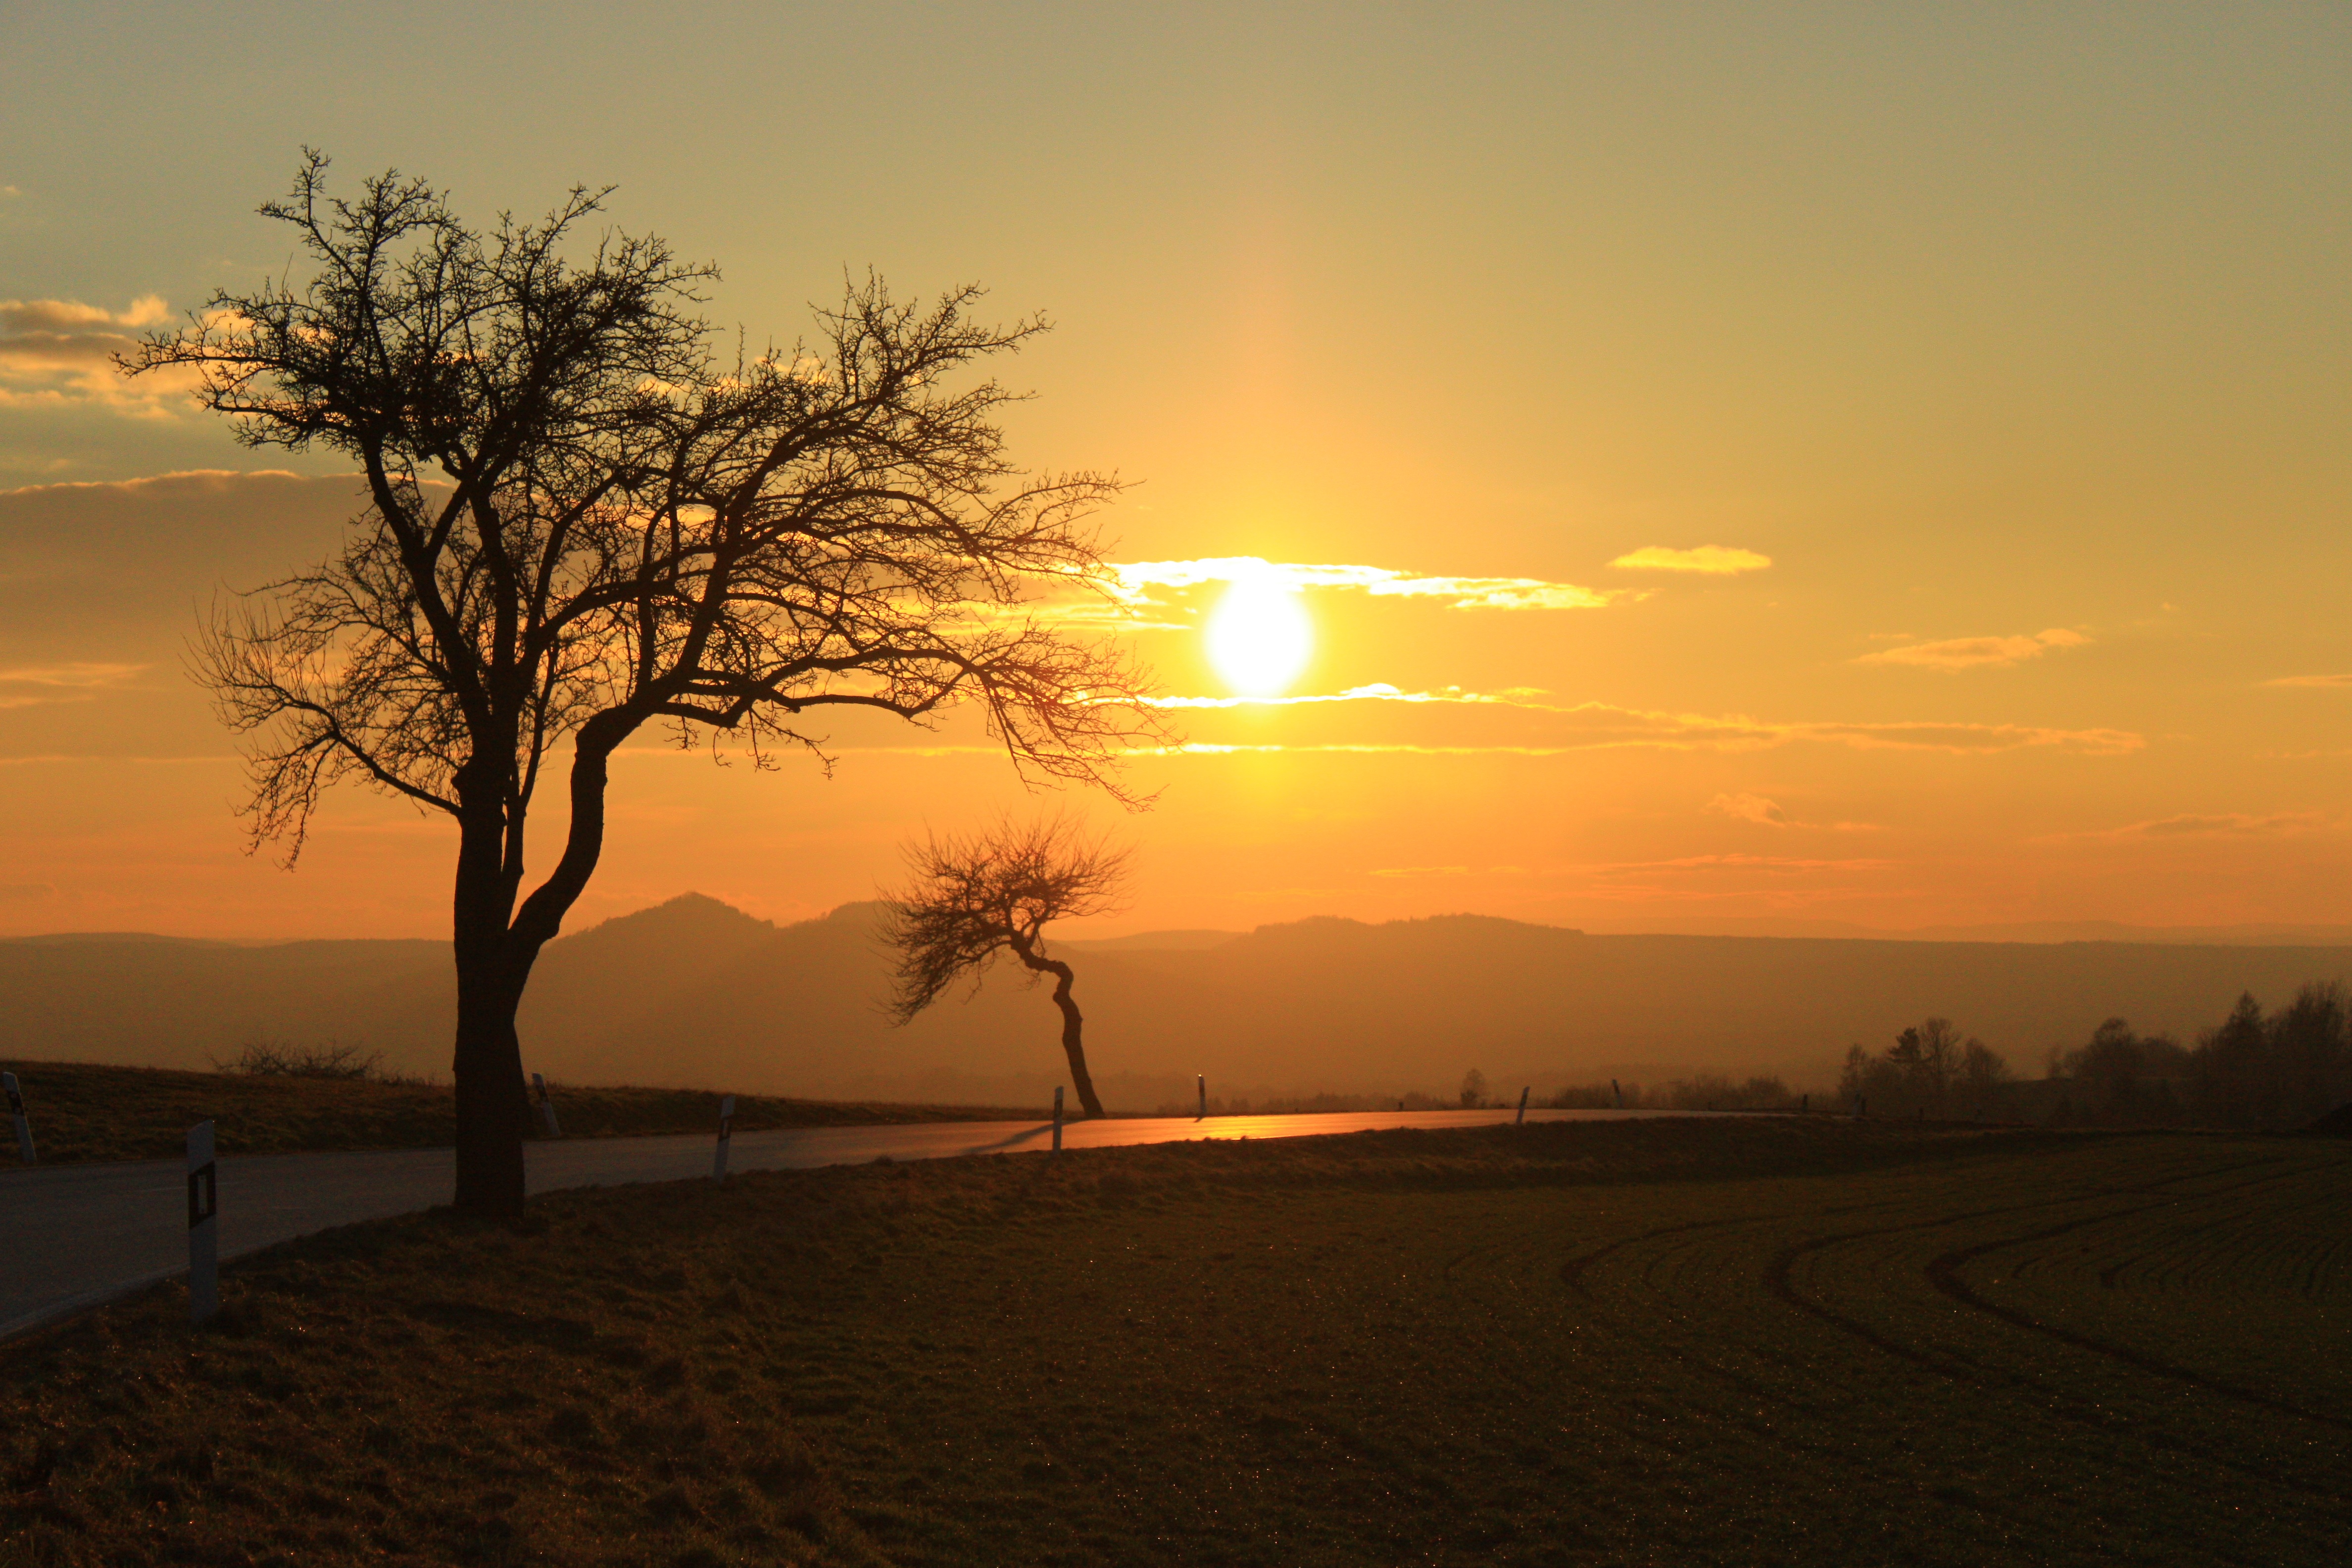
landscape, sea, tree, nature, horizon, light, sun, sunrise, sunset, field, sunlight, morning, dawn, atmosphere, dusk, evening, twilight, savanna, mood, abendstimmung, afterglow, golden light, atmospheric phenomenon